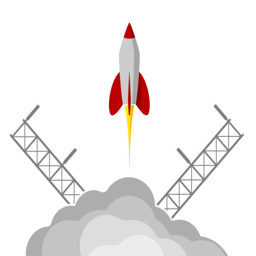
a rocket flying into space .